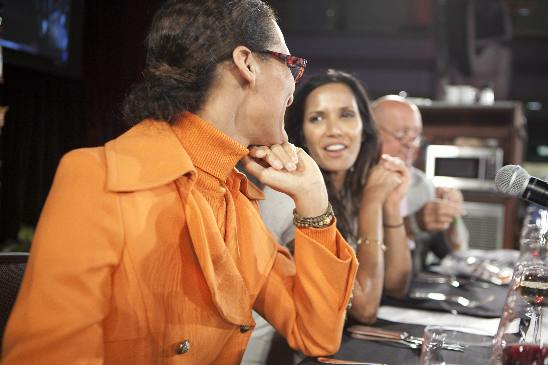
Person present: Yes